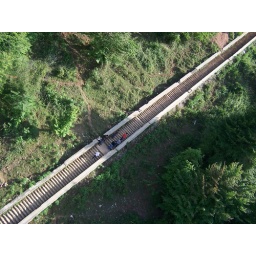
View from a cable car going up a mountain in north Iran